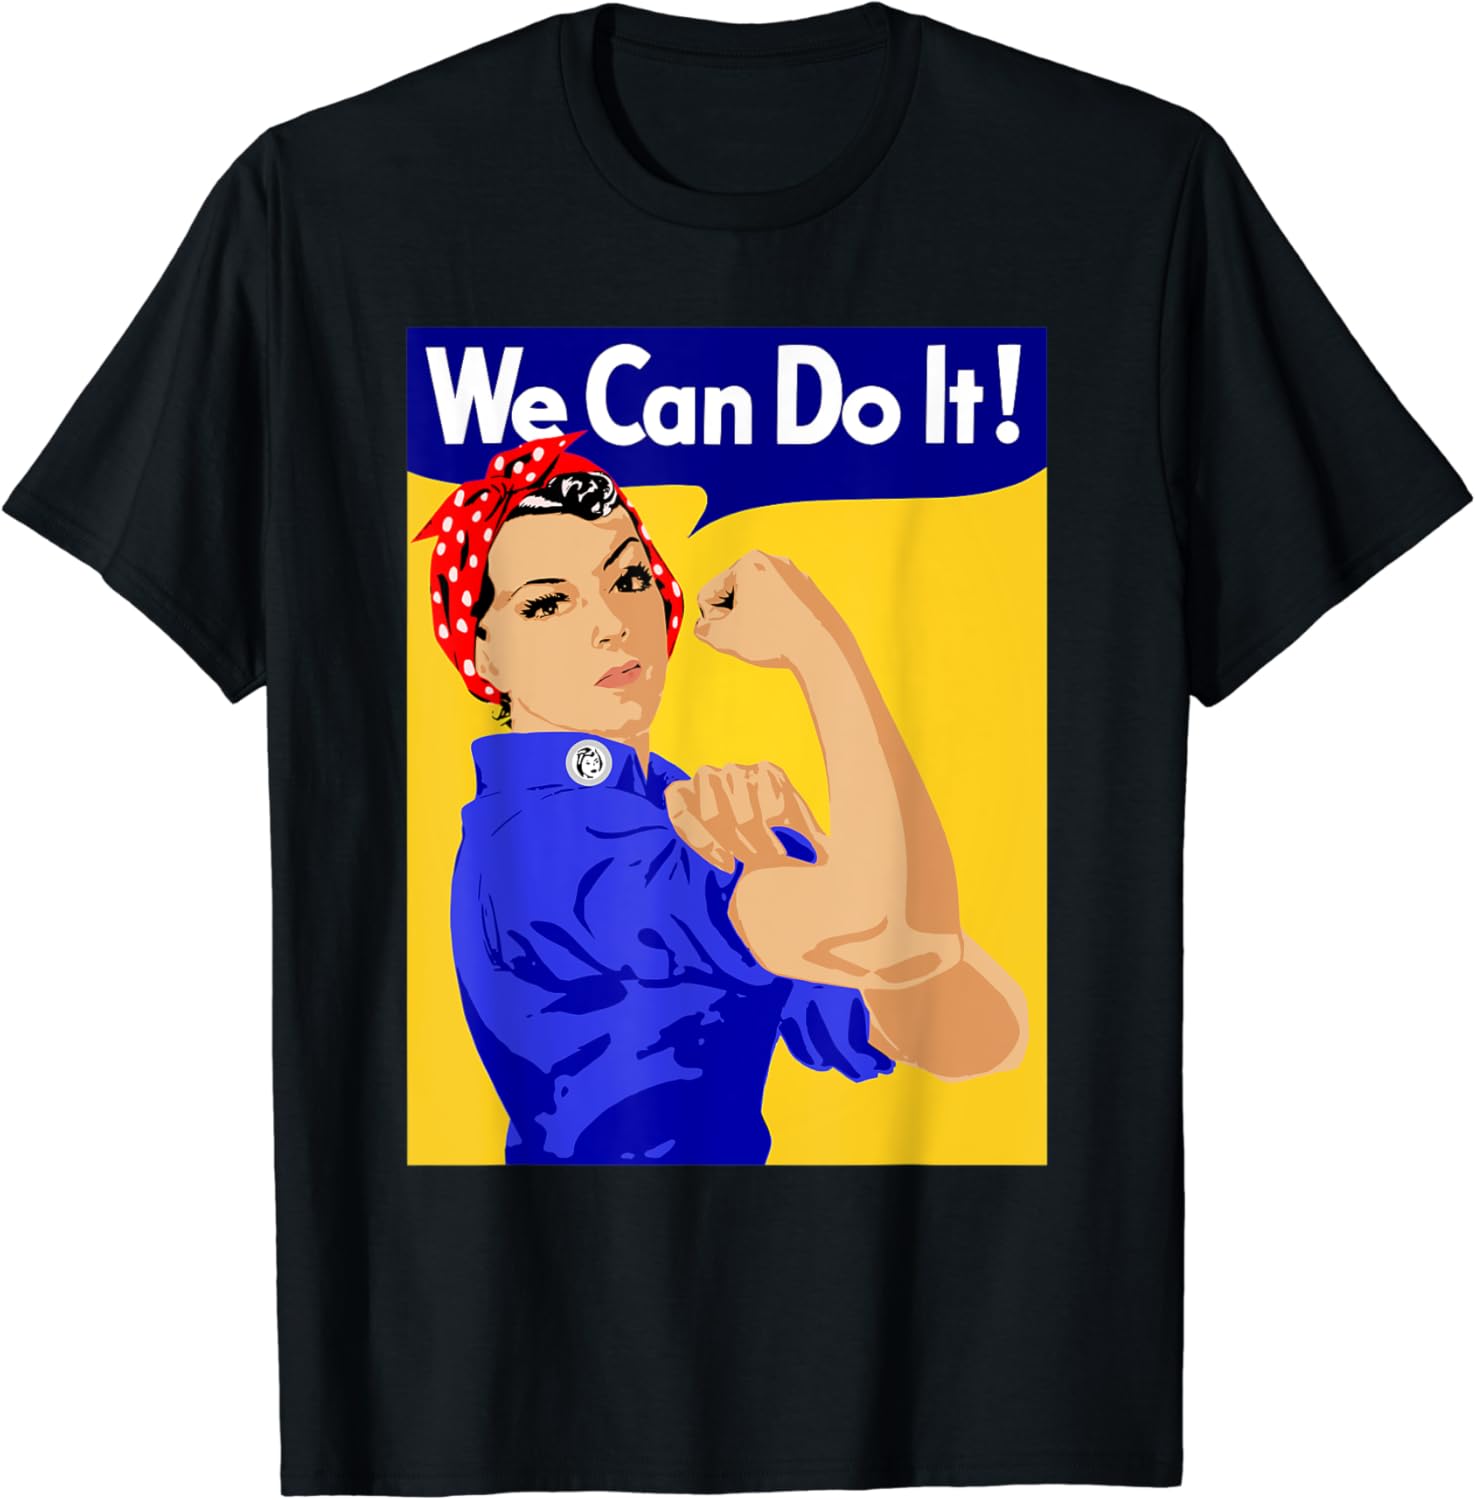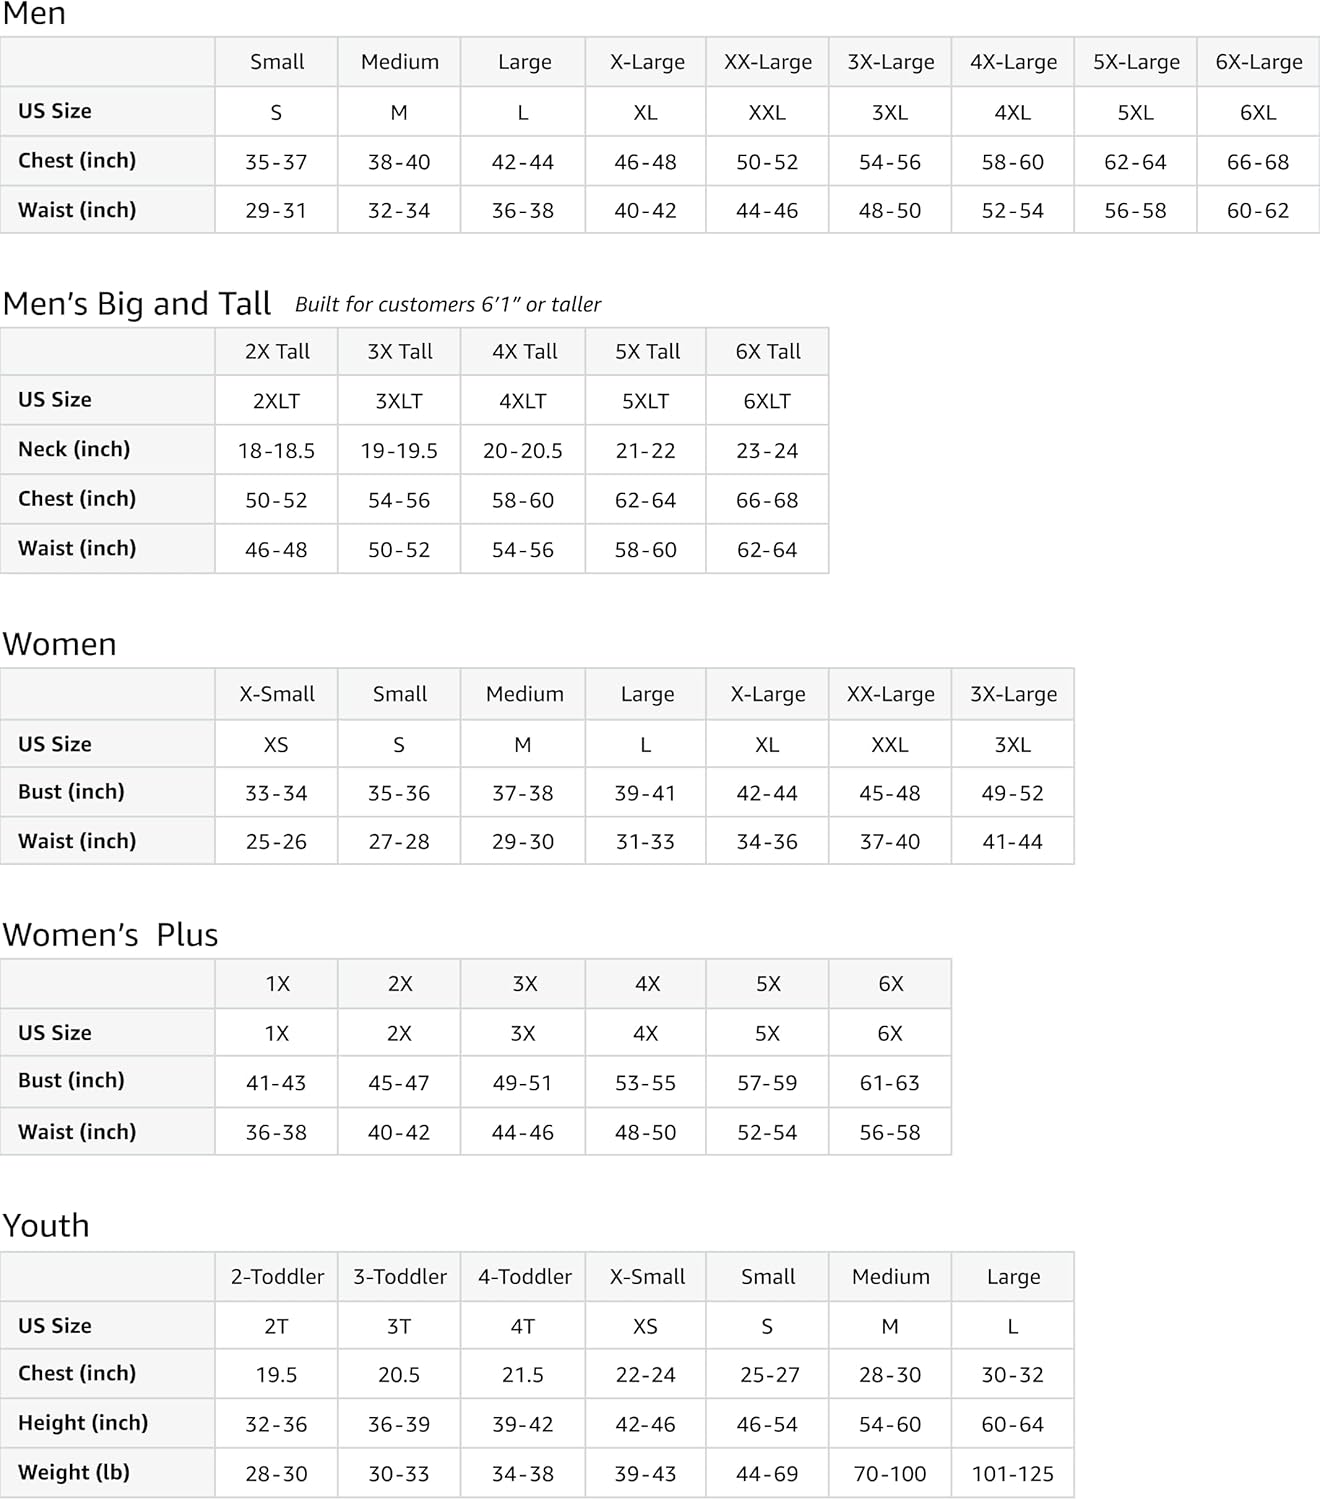
"We Can Do It!" Motivational T-Shirt for Ladies
Category: AMAZON FASHION
Brand new 100% cotton trendy short sleeve T-shirt as shown in the picture. Makes a great gift! Choose the size and color options you want. Premium quality t-shirt, 100% combed-cotton, machine washable. We are committed to providing each and every customer with the ultimate positive buying experience! Excellent service in terms of quality of work, timely delivery, value for money, and most importantly customer service.
Features: Solid colors: 100% Cotton; Heather Grey: 90% Cotton, 10% Polyester; All Other Heathers: 50% Cotton, 50% Polyester | Imported | Machine Wash | Quality screen printed shirt - makes a great gift for hard-working, successful women! | Vintage 100% cotton T-shirt printed with graphic design. Your source for custom, funny, unique T-shirts with quotes or sayings. | Lightweight, Classic fit, Double-needle sleeve and bottom hem